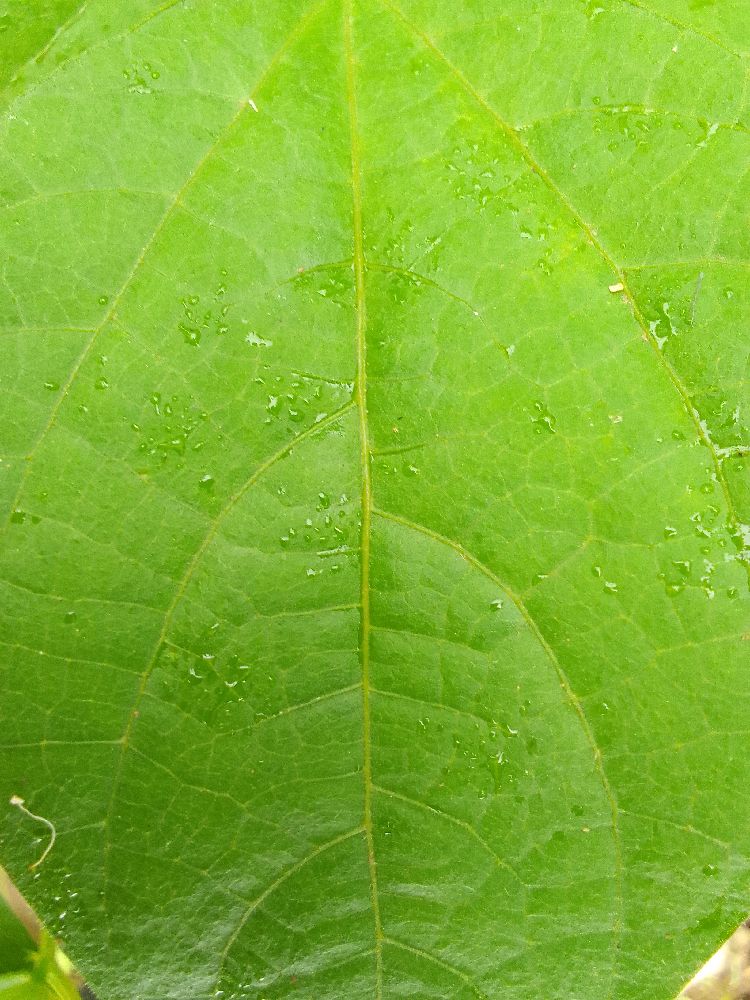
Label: healthy